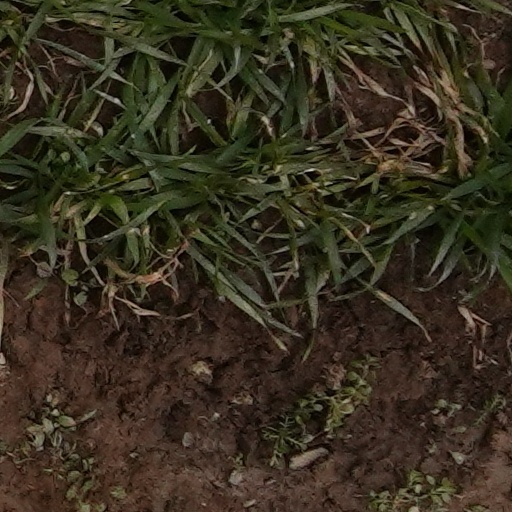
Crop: wheat